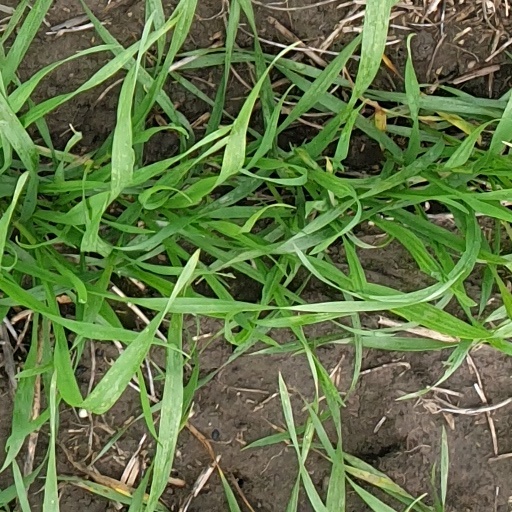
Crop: wheat